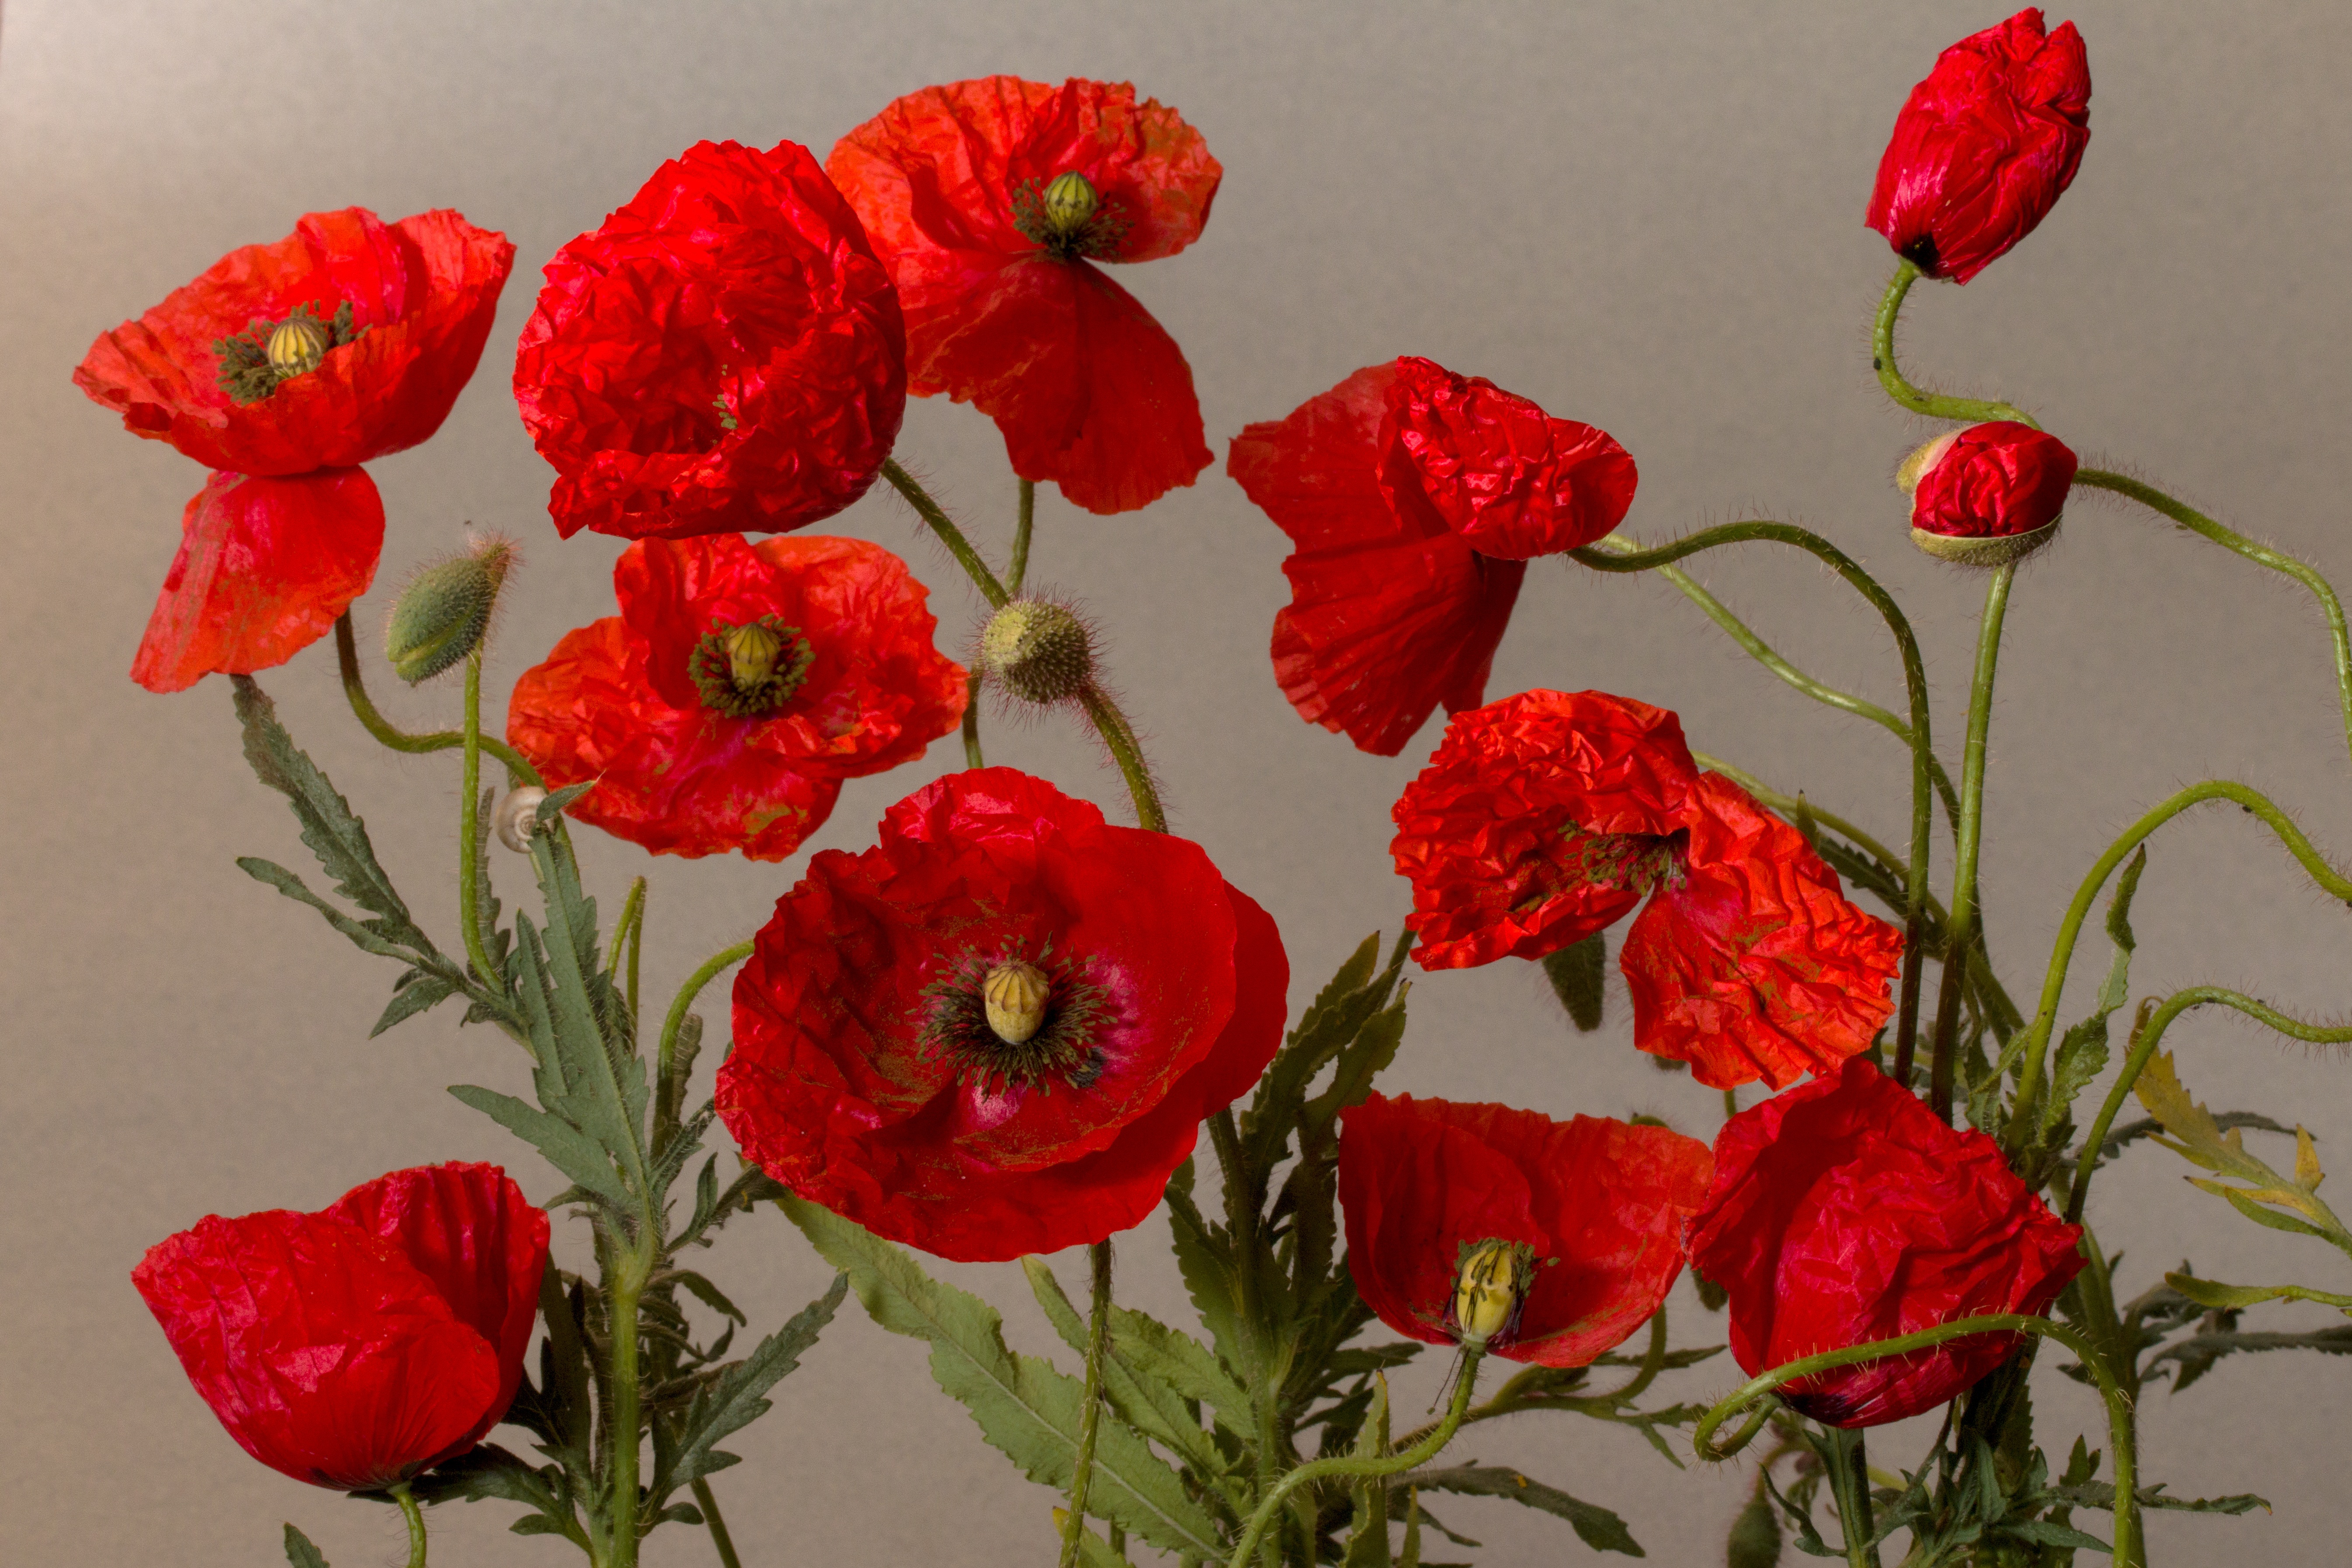
blossom, plant, flower, petal, bloom, red, flora, klatschmohn, carnation, poppy, bud, floristry, coquelicot, floribunda, flowering plant, garden roses, cut flowers, land plant, flower arranging